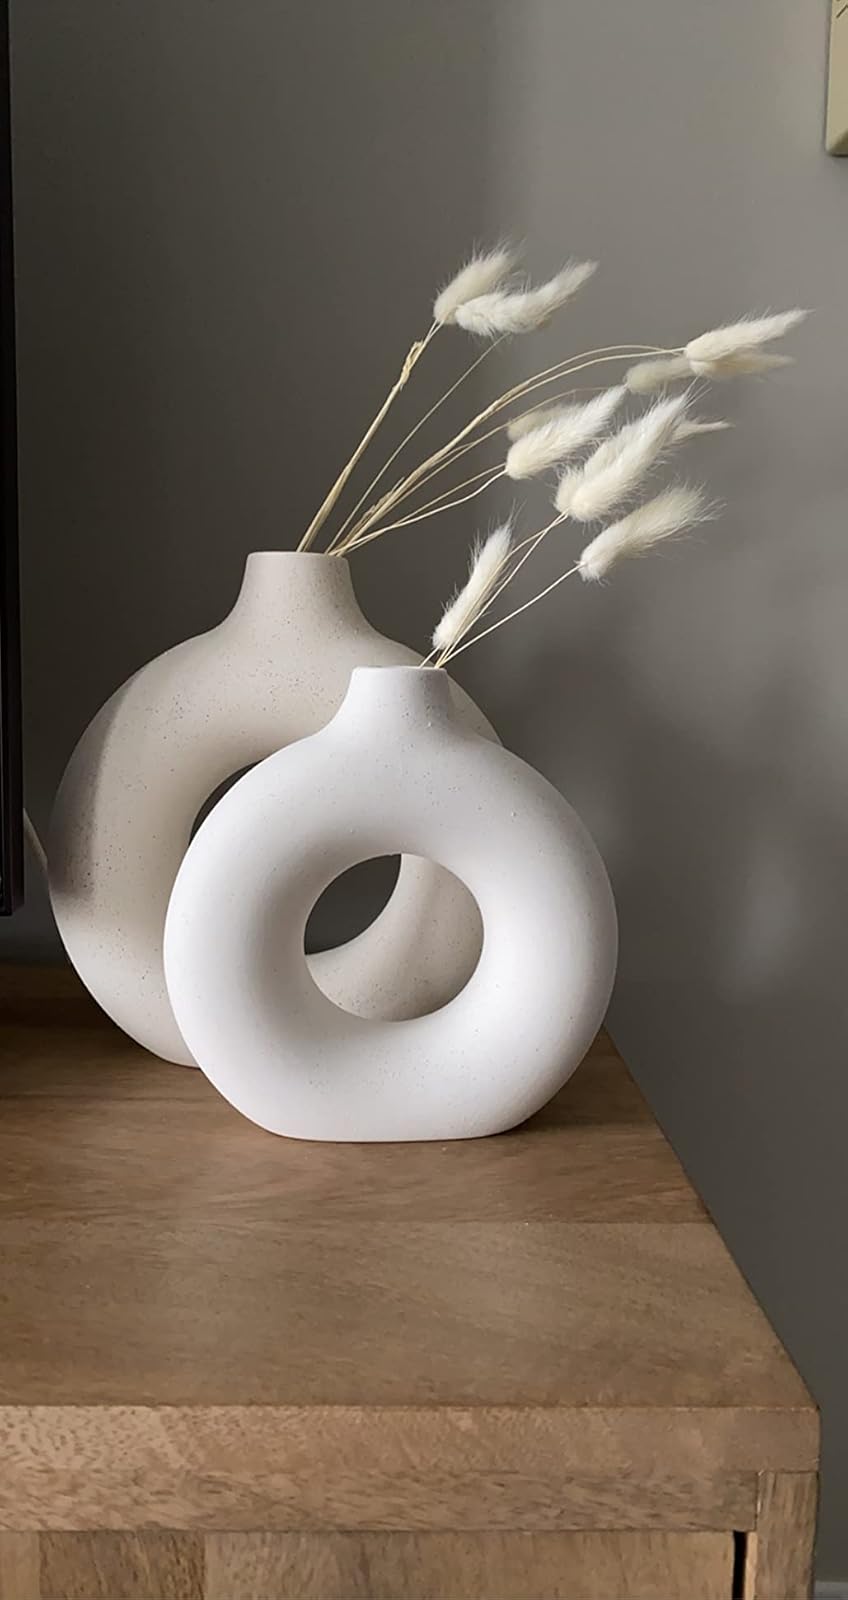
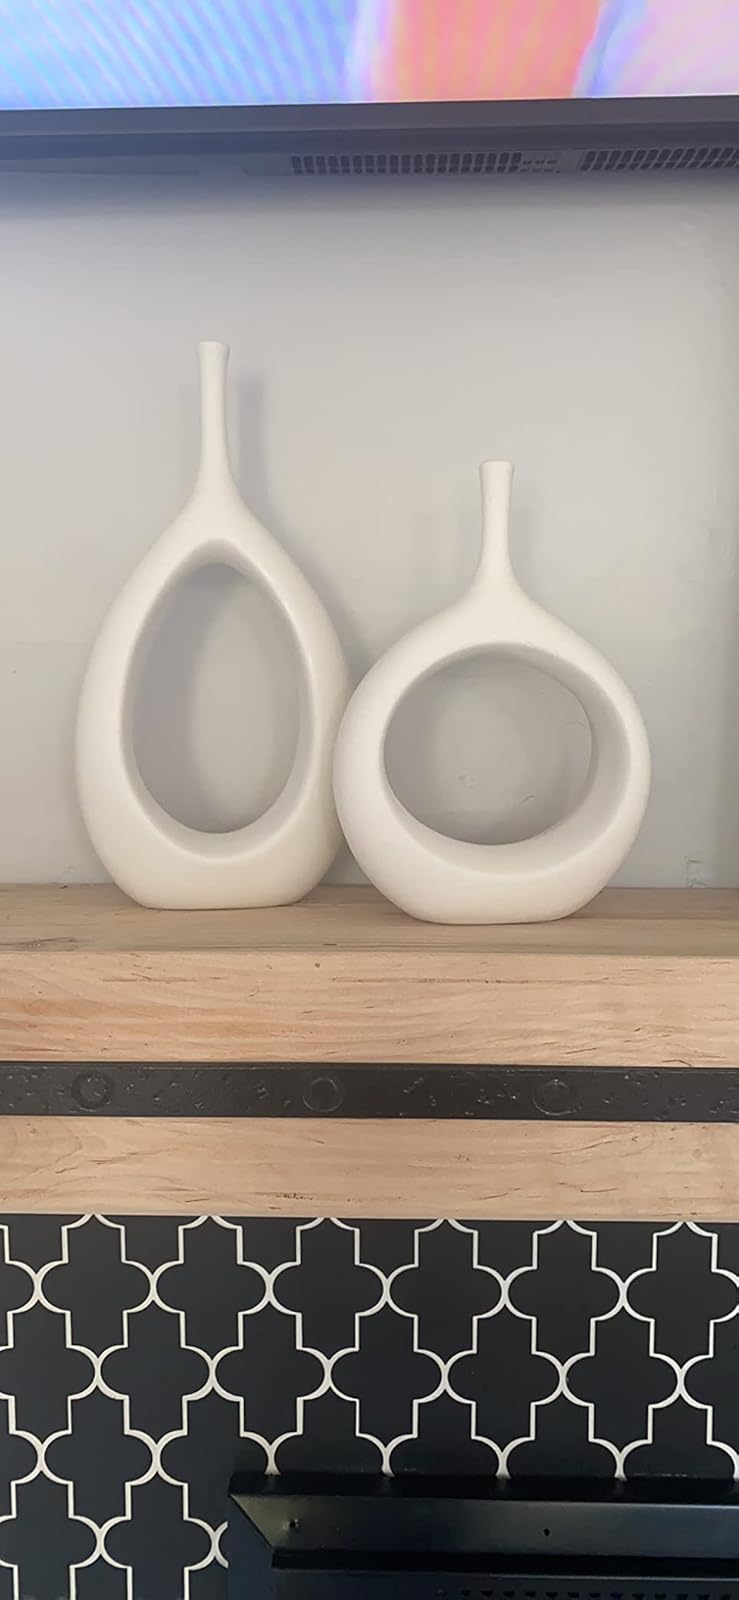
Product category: vase
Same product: no